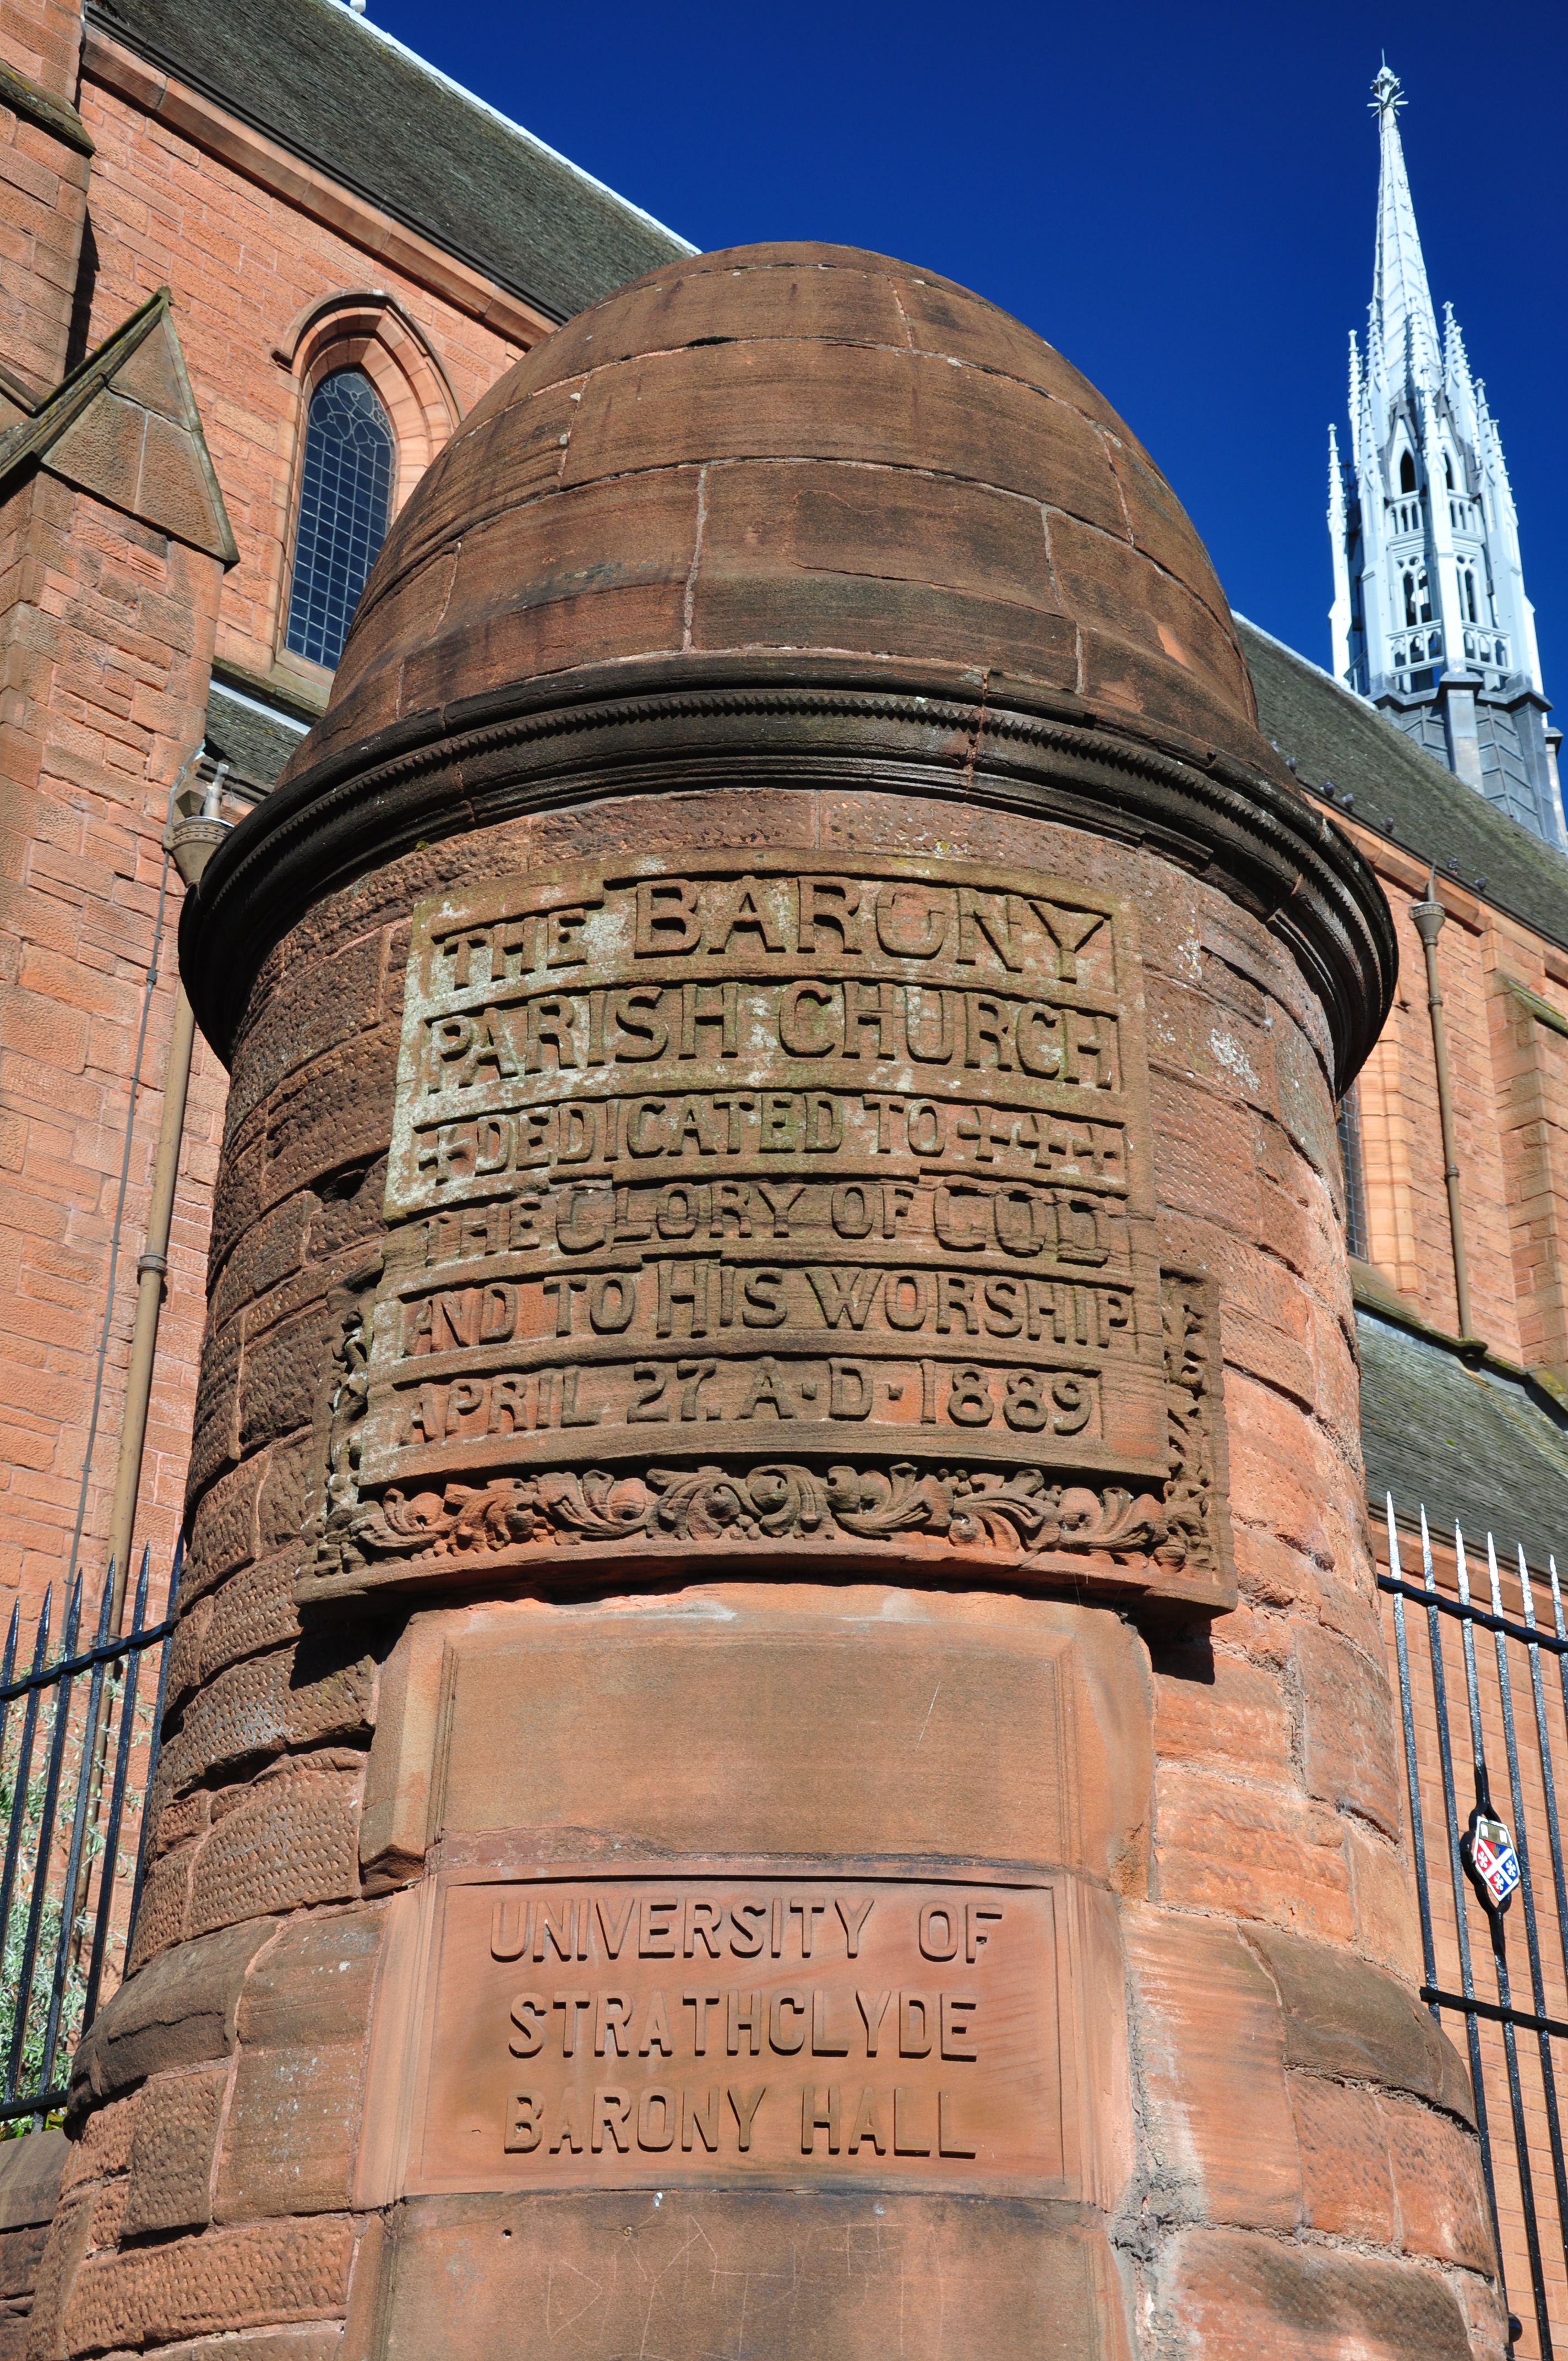
architecture, building, monument, statue, arch, landmark, facade, church, place of worship, temple, scotland, glasgow, middle ages, ancient history